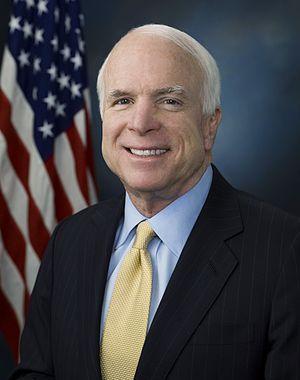
John Sidney McCain III, né le 29 août 1936 sur la base militaire américaine de Coco Solo et mort le 25 août 2018 à Cornville, est un vétéran de la guerre du Viêt Nam et homme politique américain. Il est sénateur pour l'Arizona au Congrès des États-Unis de 1987 à sa mort et candidat républicain à l'élection présidentielle de 2008.
Les élections sénatoriales américaines de 2016 sont un ensemble d'élections qui se tiennent le 8 novembre 2016, dans le but de renouveler 34 sièges, dits de « classe 3 », des 100 sièges du Sénat des États-Unis, chambre haute du Congrès des États-Unis. Le mandat des sénateurs dure six ans, à compter du 3 janvier 2017 pour se terminer le 3 janvier 2023. À la veille des élections, 24 des 34 sièges en jeu sont détenus par les républicains contre 10 pour les démocrates.
Les primaires républicaines de 2008 sont le processus par lequel les membres du Parti républicain des États-Unis désignent leur candidat à l'élection présidentielle de cette année.